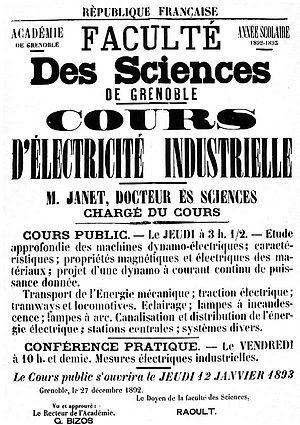
Premier cours d'électricité industrielle en 1893 à Grenoble.
Paul André Marie Janet, né le 10 janvier 1863 à Paris et mort le 21 février 1937 à Malakoff, est un physicien français.
L’université Grenoble-Alpes est le principal établissement d'enseignement supérieur de la métropole grenobloise. Créée en 1339, l'université de Grenoble disparaît à trois reprises au cours de l'histoire ; dans sa forme actuelle, elle est issue de la fusion de trois universités créées après mai 1968, et de l'intégration partielle de l'Institut polytechnique de Grenoble, de l'école nationale supérieure d'architecture et de l'Institut d'études politiques. C'est l'une des dix plus importantes universités de France, la cinquième par sa taille et la plus importante de la région Auvergne-Rhône-Alpes pour le nombre d'étudiants ainsi que pour le dynamisme de sa recherche.
L’histoire de Grenoble couvre plus de 2 000 ans. À l'époque gallo-romaine, le bourg gaulois porte le nom de Cularo puis de Gratianopolis et voit son importance accrue lorsque les Comtes d’Albon la choisissent au début du XIᵉ siècle comme capitale de leur principauté, le Dauphiné. Avec ce nouveau statut, puis trois siècles plus tard l'annexion du Dauphiné au royaume de France, l'économie de Grenoble s'est développée pour devenir une ville parlementaire et militaire, gardienne de la frontière avec les États de Savoie.